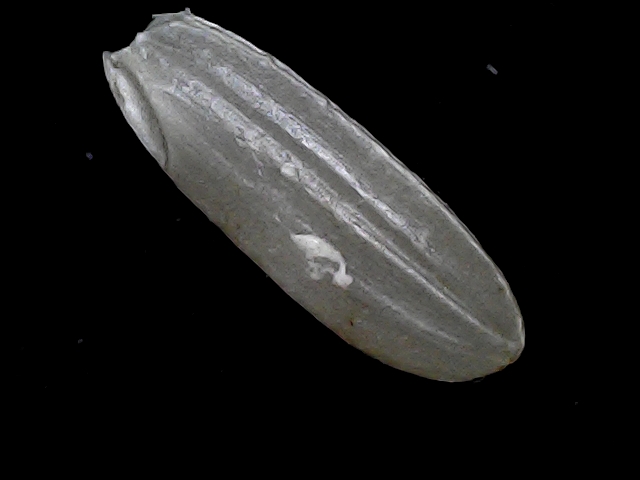
Rice variety: BRRI67